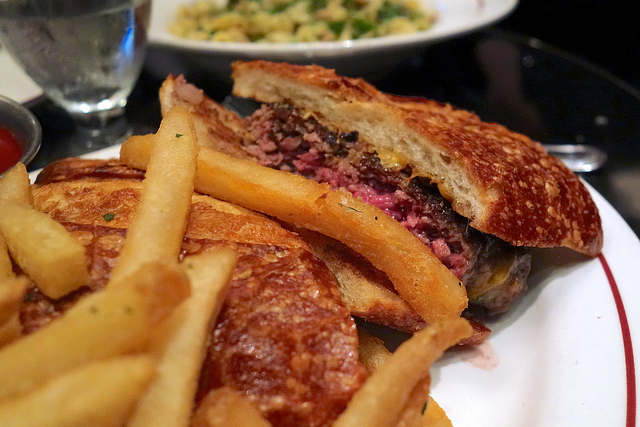
user: Given an image and a question. Answer the question in a short answer. Question: What country is this most popular in? Short Answer:
assistant: america